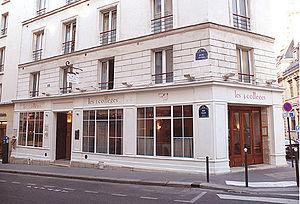
L'Hôtel des 3 Collèges, 16 rue Cujas, Paris 5e arr.
Le 16, rue Cujas se situe au coin de la rue Cujas et de la rue Victor-Cousin, dans le Quartier latin de Paris.